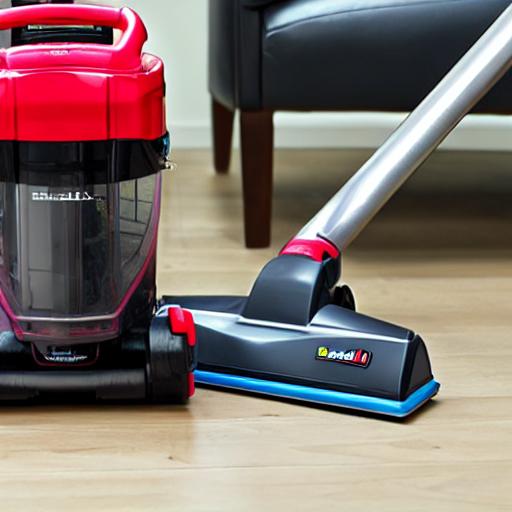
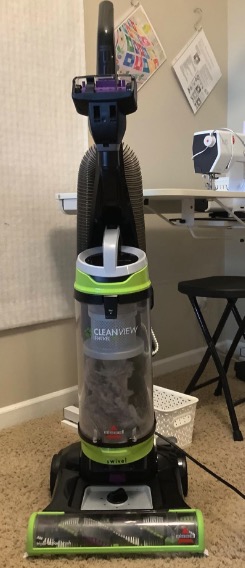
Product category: items_vacuum
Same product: no